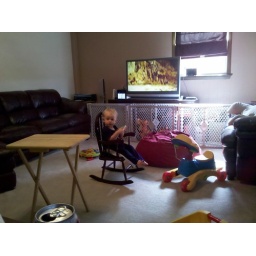
just readin a book in my chair